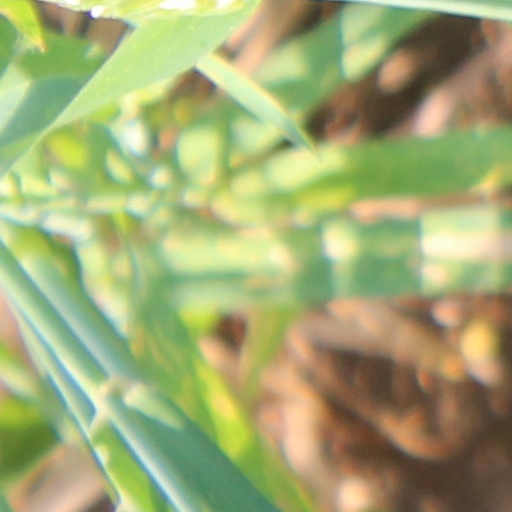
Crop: wheat